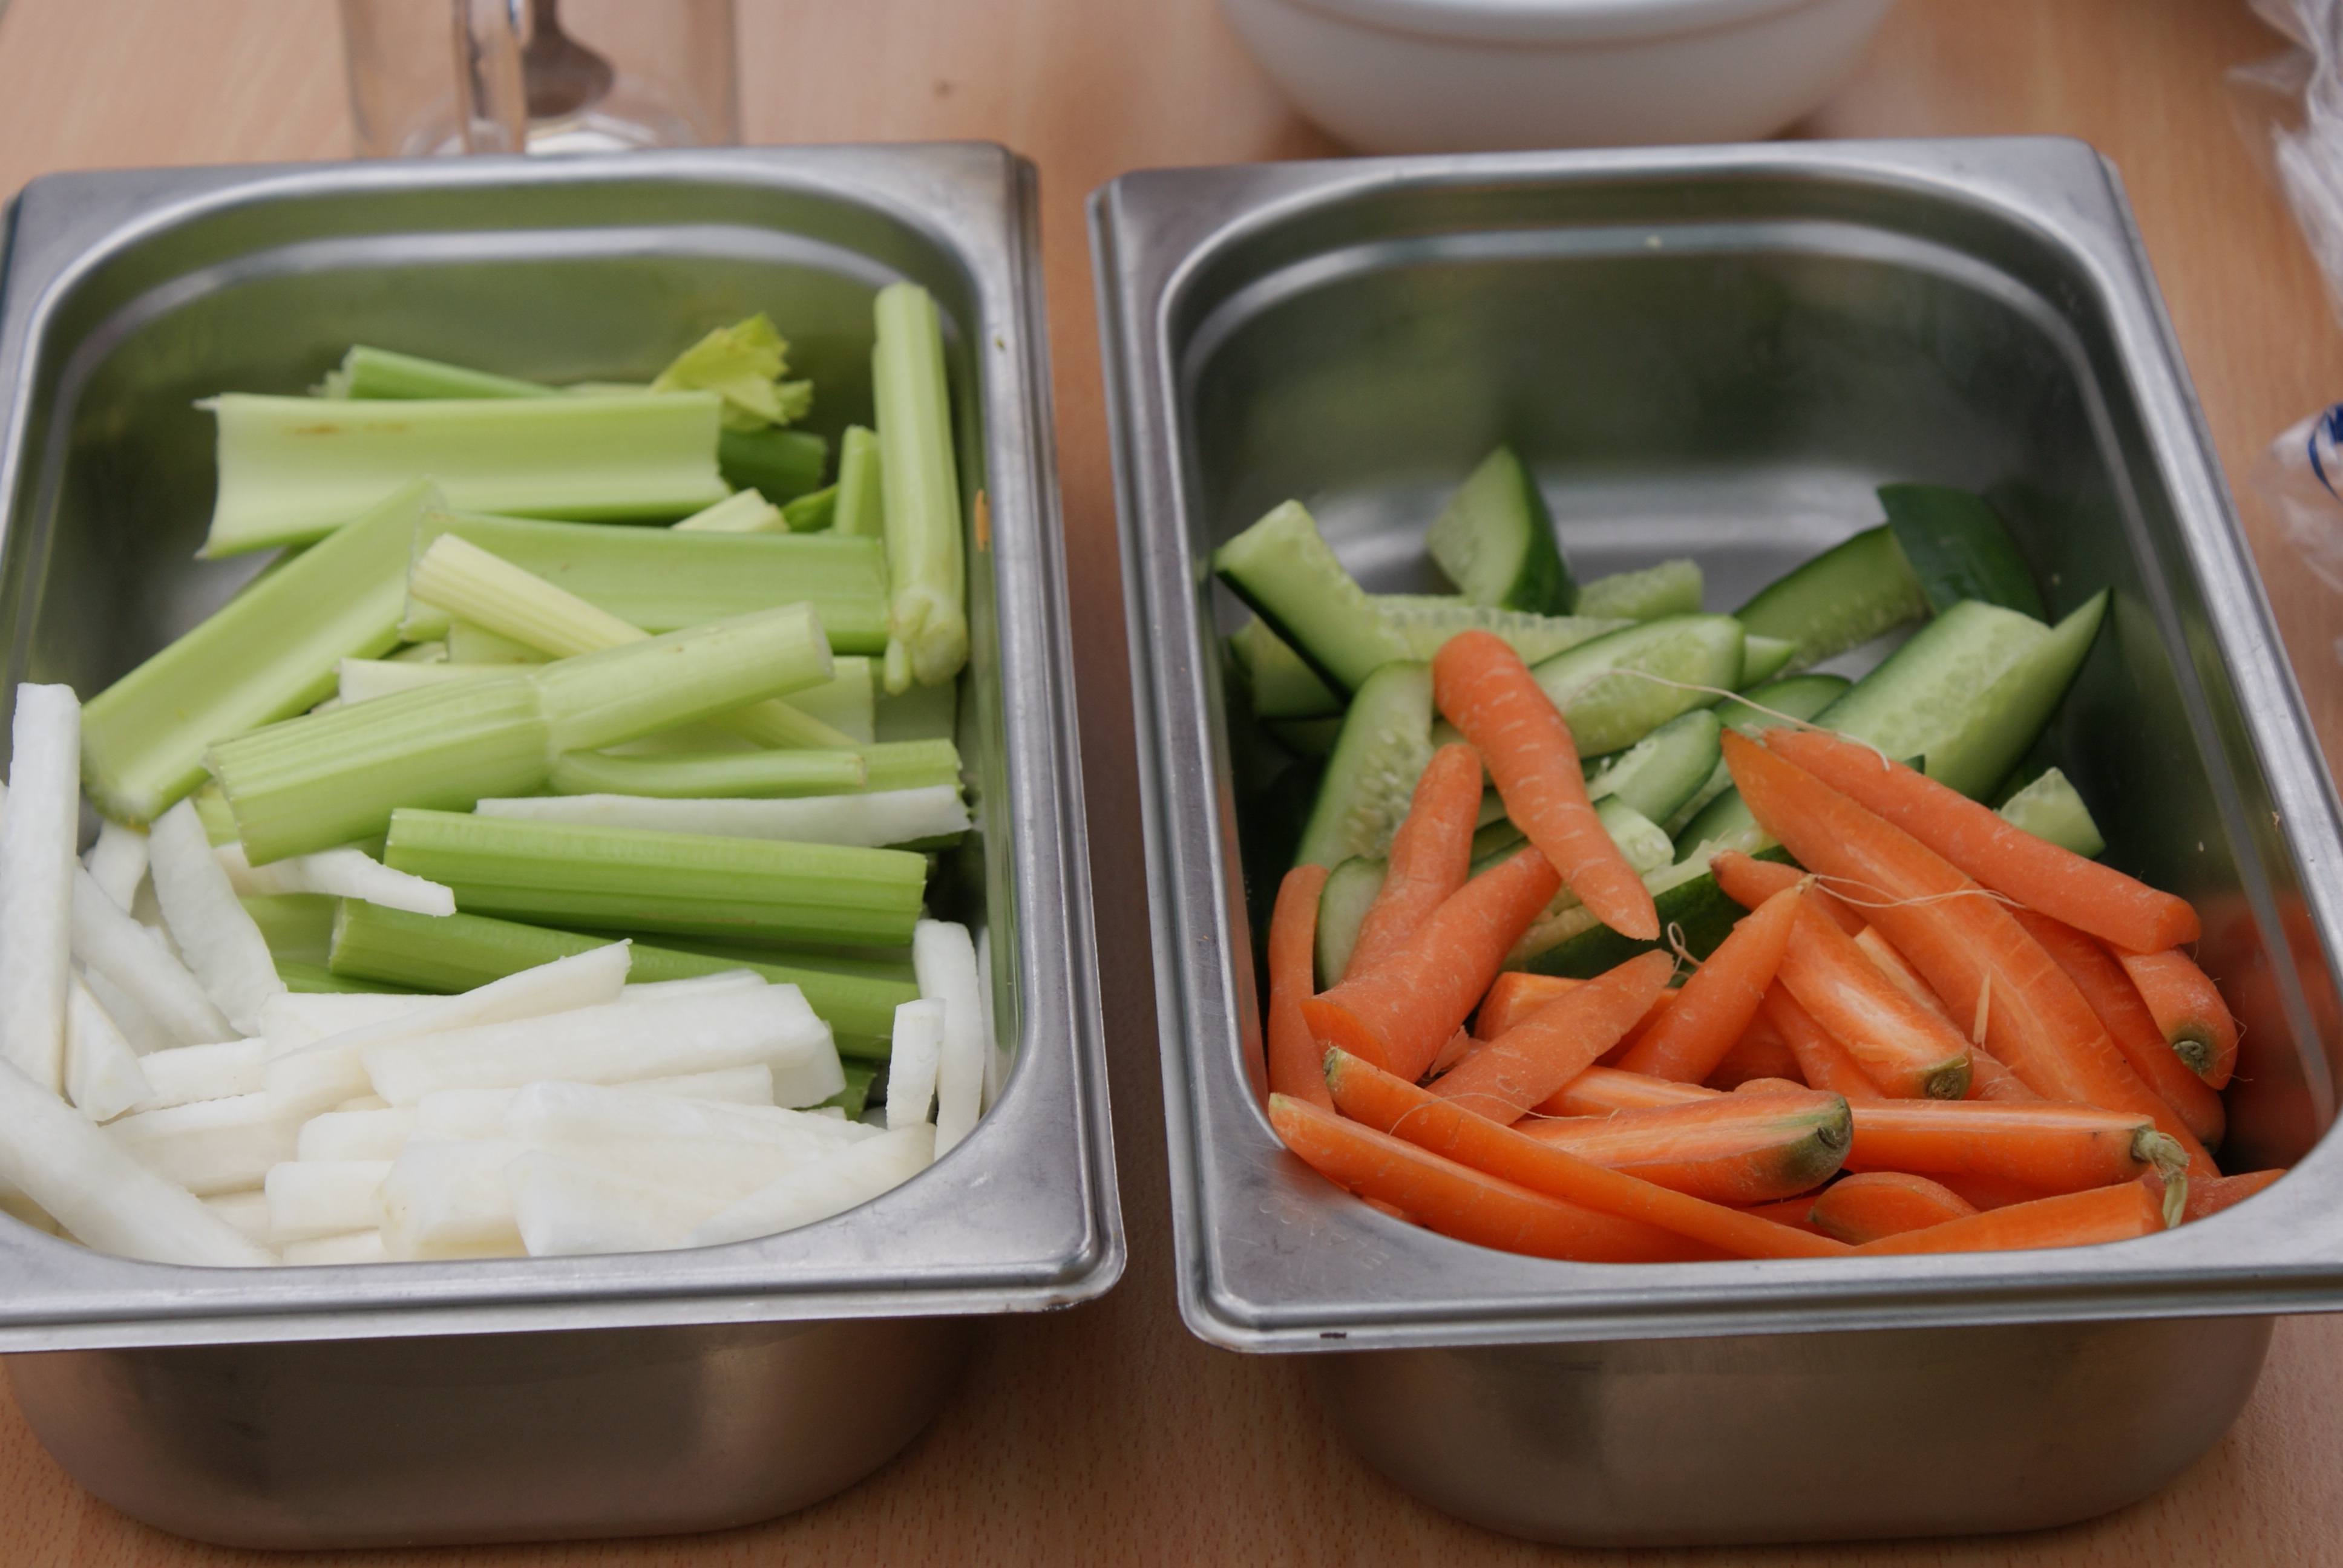
dish, meal, food, produce, vegetable, healthy, lunch, cuisine, health, root, soft, celery, flowering plant, pickling, raw cabbage, raw vegetables